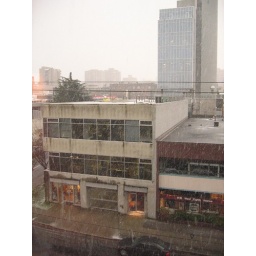
View from our office window - it really started snowing around 10 am.